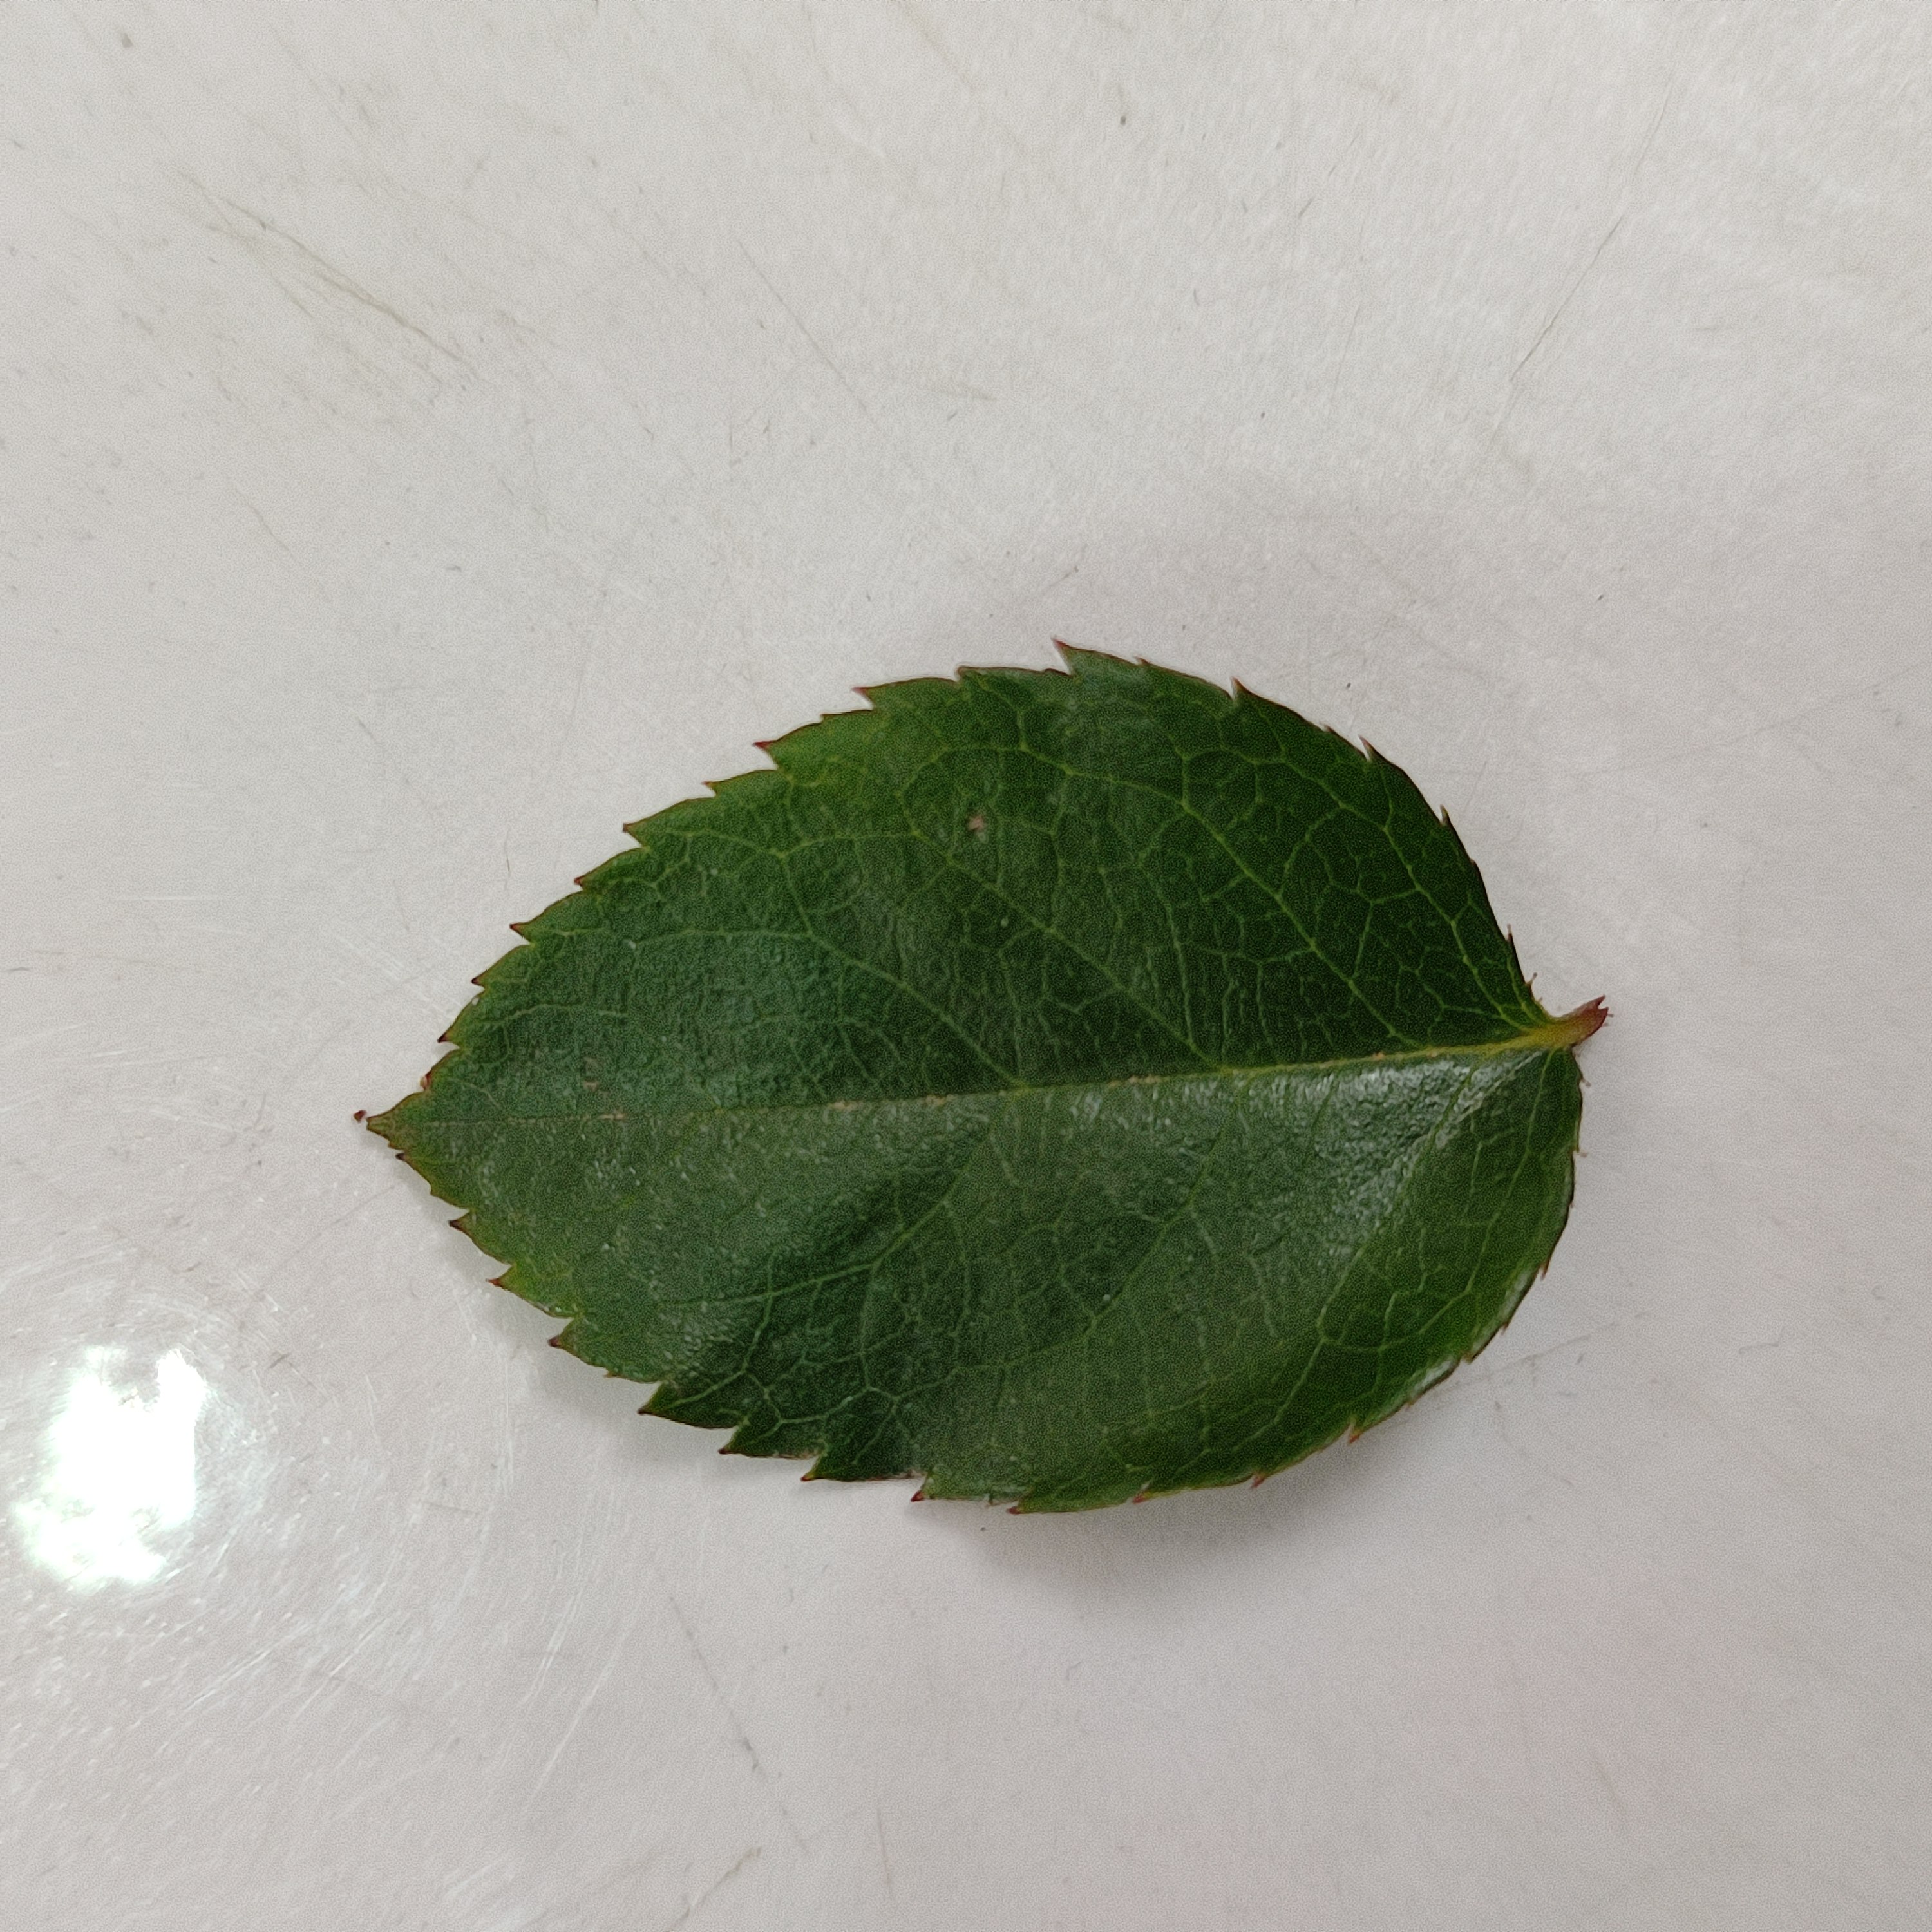
Label: Healthy Leaf